Battle of Buna–Gona

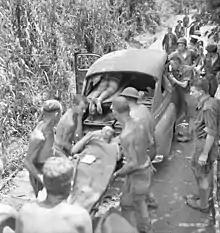
This sedan, converted for service as an ambulance, was captured by the Japanese at Singapore and recaptured by Allied troops at Gona. AWM013858

The 21st Brigade, though barely 1,000 strong, was shortly to arrive and was assigned the task of capturing Gona Village with the 25th Brigade in support; recent reinforcements had remained in Port Moresby for further training. An attack was ordered for 29 November, even though the last of the Brigade's battalions was not due until the following day, possibly because of intelligence indicating the imminent arrival of Japanese reinforcements. The 2/14th Battalion was to form up at Point 'Y', on the eastern flank and attack along the coastal strip from 'Point X', just west of Small Creek, about from the village; the attack was to be preceded by an air raid. A clearing patrol failed to identify strong Japanese positions between Point 'Y' and Point 'X' and the 2/14th Battalion was heavily engaged as it proceeded to the line of departure. The attack was modified, with the 2/27th Battalion to move directly to Point 'X' and take over the task against the village. The 2/14th Battalion was to concentrate on the force about Small Creek, having skirted a patch of kunai, it was to move easterly from Point 'Y', then to Point 'Z' on the coast, to attack from there. Both attacking battalions met determined resistance and made small gains that day.